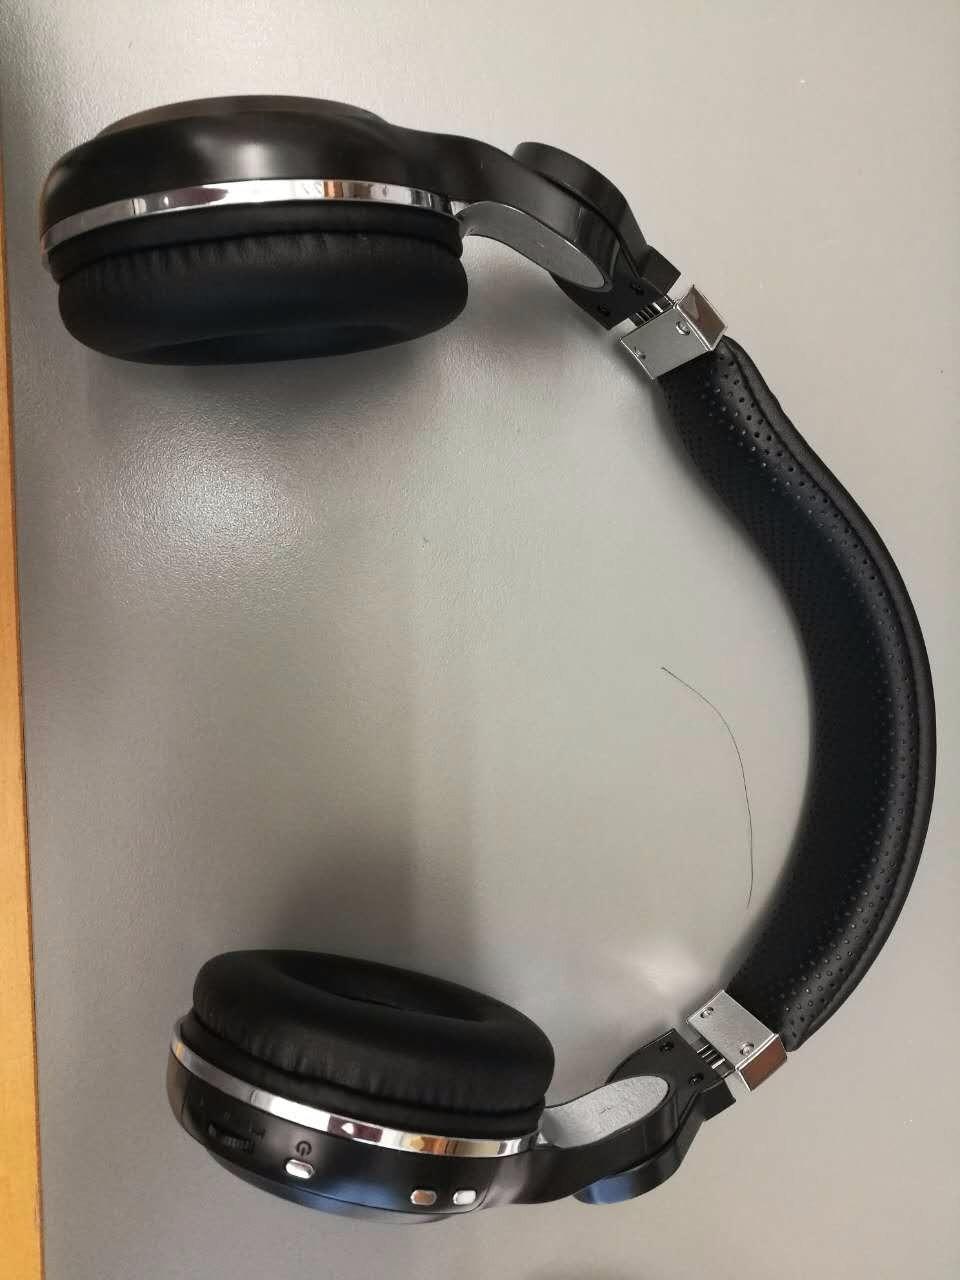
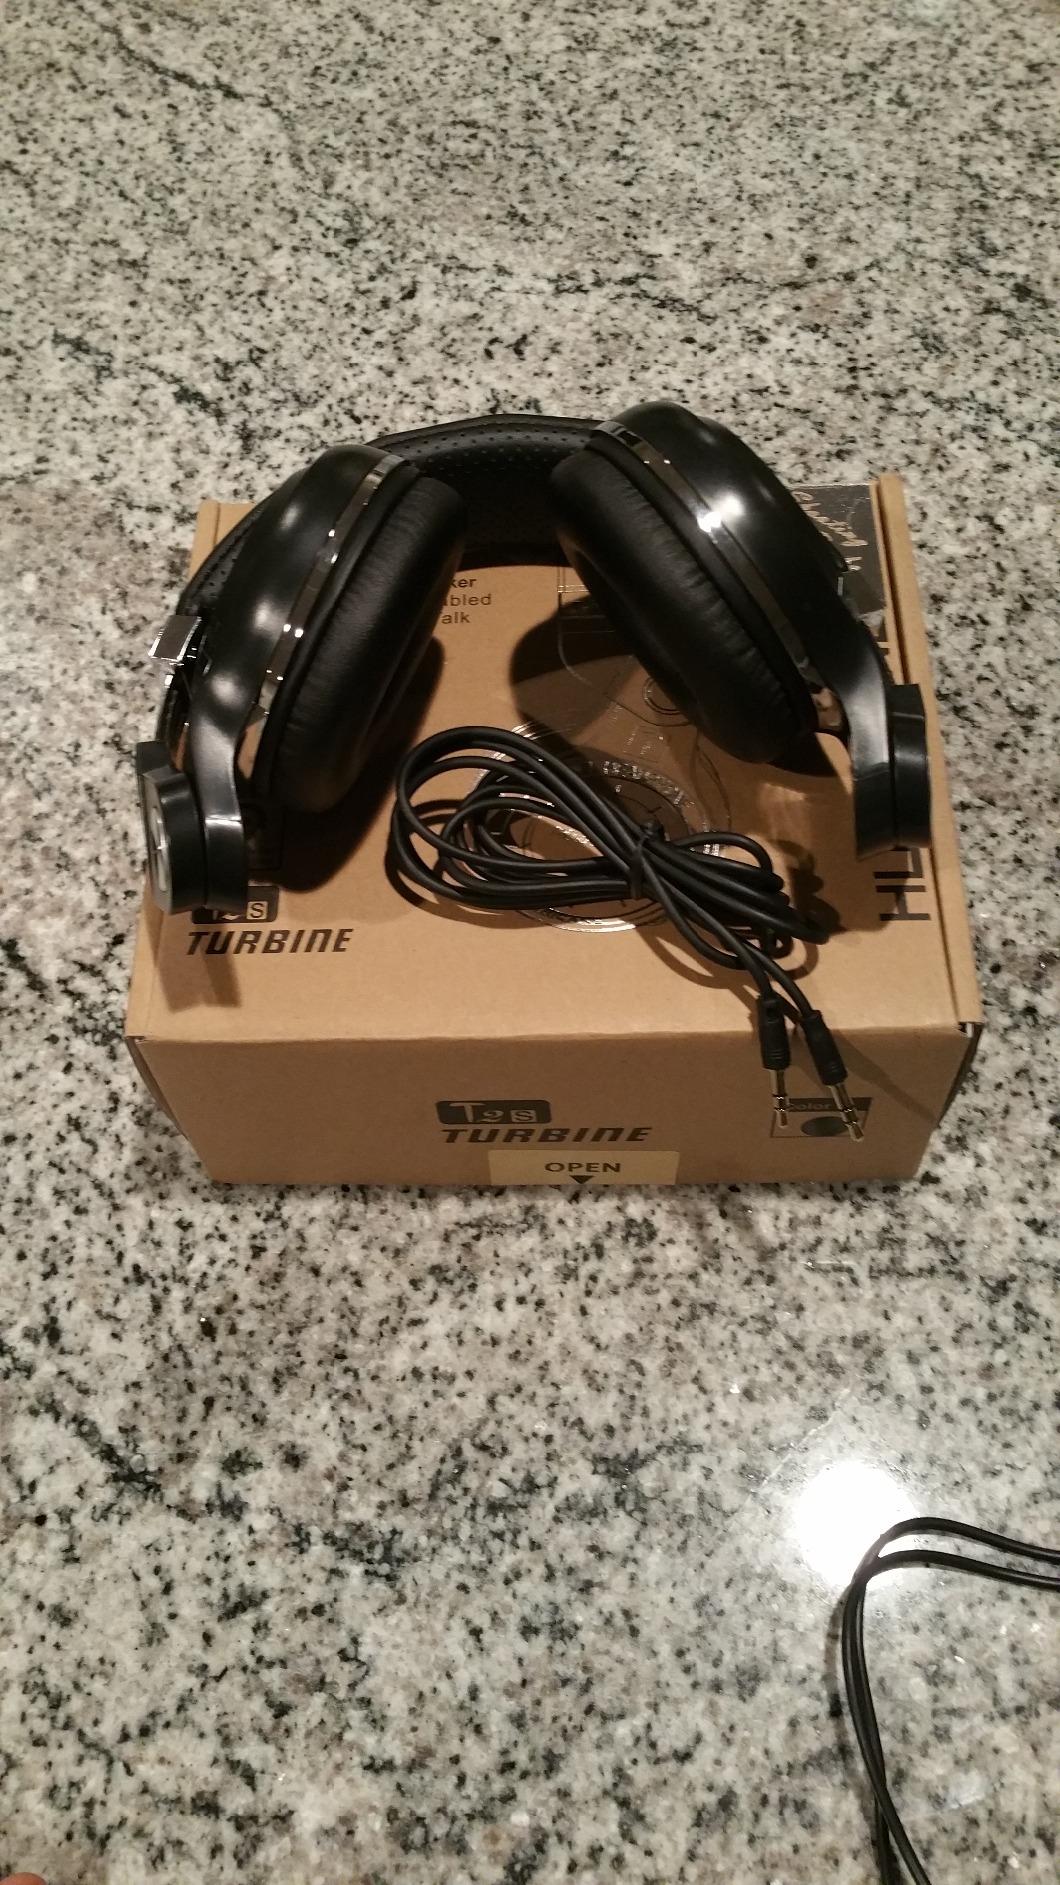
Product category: headphones
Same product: yes